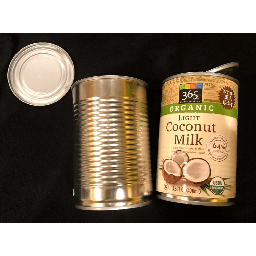
Label: metal